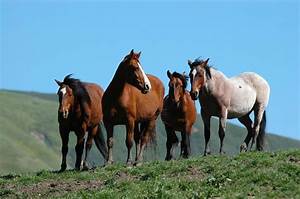
Label: cavallo